Tromsø International Film Festival

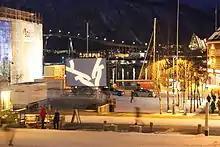
Outdoor cinema in Tromsø city center during the 2015 festival

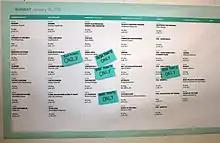
Information board

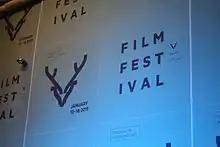
Festival logo on the wall in the ticket office

The Tromsø International Film Festival (TIFF) is an annual film festival held during the third week of January in Tromsø, Norway.